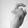
ASL letter: X